The Golden Apples of the Sun

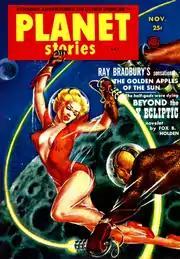
The collection's title story was first published in the November 1953 issue of "Planet Stories", a US pulp science fiction magazine.

In 1990, Bantam Books collected most of the stories from "R Is for Rocket" (1962) and "The Golden Apples of the Sun" into a semi-omnibus edition titled "Classic Stories 1". In 1997, Avon Books printed a new edition of the omnibus, titling it "The Golden Apples of the Sun and Other Stories". Harper Perennial titled their 2005 edition as "A Sound of Thunder and Other Stories".